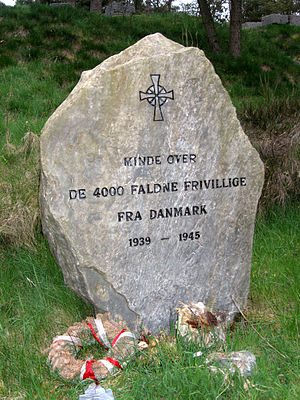
Fællesskabets Mindelund af 1969
Mindestenen i mindelunden
Fællesskabets Mindelund af 1969, et mindested over danske i tysk tjeneste på Østfronten under 2. verdenskrig. Beliggende i Kongensbro ved Silkeborg i Jylland. MINDE OVER DE 4000 FALDNE FRIVILLIGE FRA DANMARK 1939 - 1945
Fællesskabets Mindelund af 1969 er en mindelund ved Kongensbro i Silkeborg Kommune for faldne danske frivillige på tysk side under kampene på Østfronten under 2. verdenskrig.